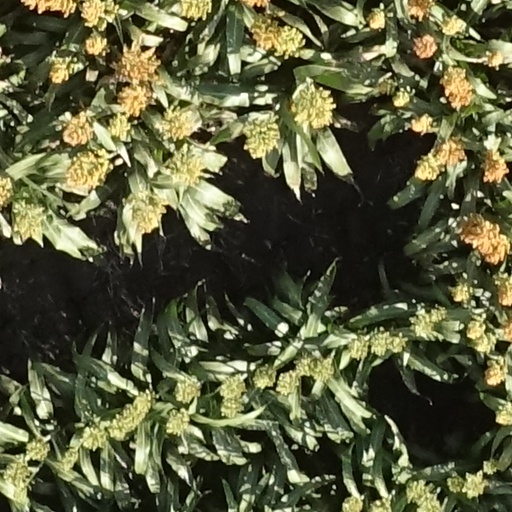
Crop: sorghum